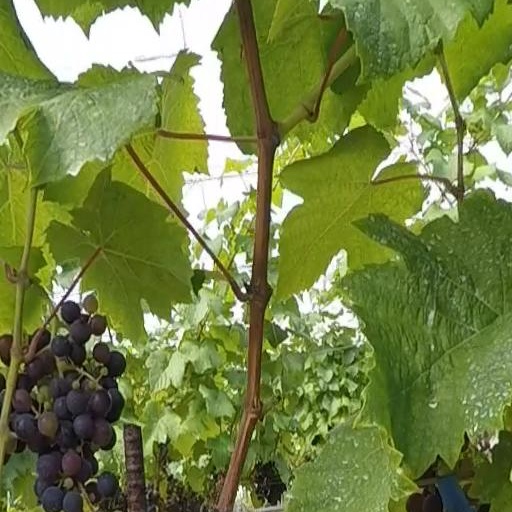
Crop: grape